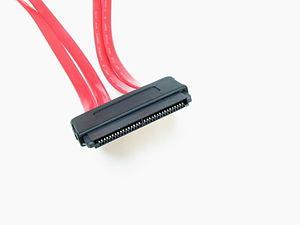
Un connecteur interne SFF 8484. Cette extrémité est attachée à l'adaptateur de l'hôte (controleur de disque ou contrôleur RAID), tandis que l'autre extrémité est attachée aux disques durs par le biais de quatre contrôleurs standards SAS/SATA (Serial Attached SCSI / Serial ATA).